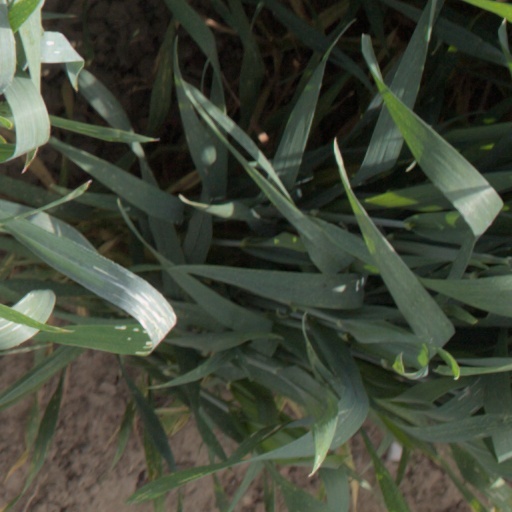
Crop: wheat